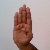
The image shows a hand gesture representing the letter 'B' in Indian Sign Language.